Erling Norvik

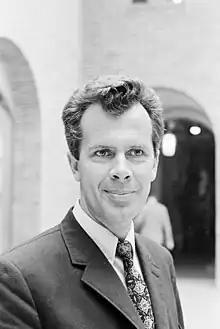
Norvik in 1970.

Erling Norvik (9 April 1928 – 31 December 1998) was a Norwegian politician from the Conservative Party.